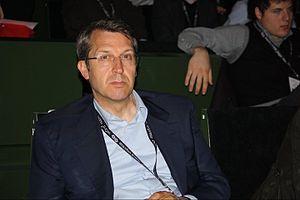
Benedetto Della Vedova est un homme politique italien; leader de Forza Europa.